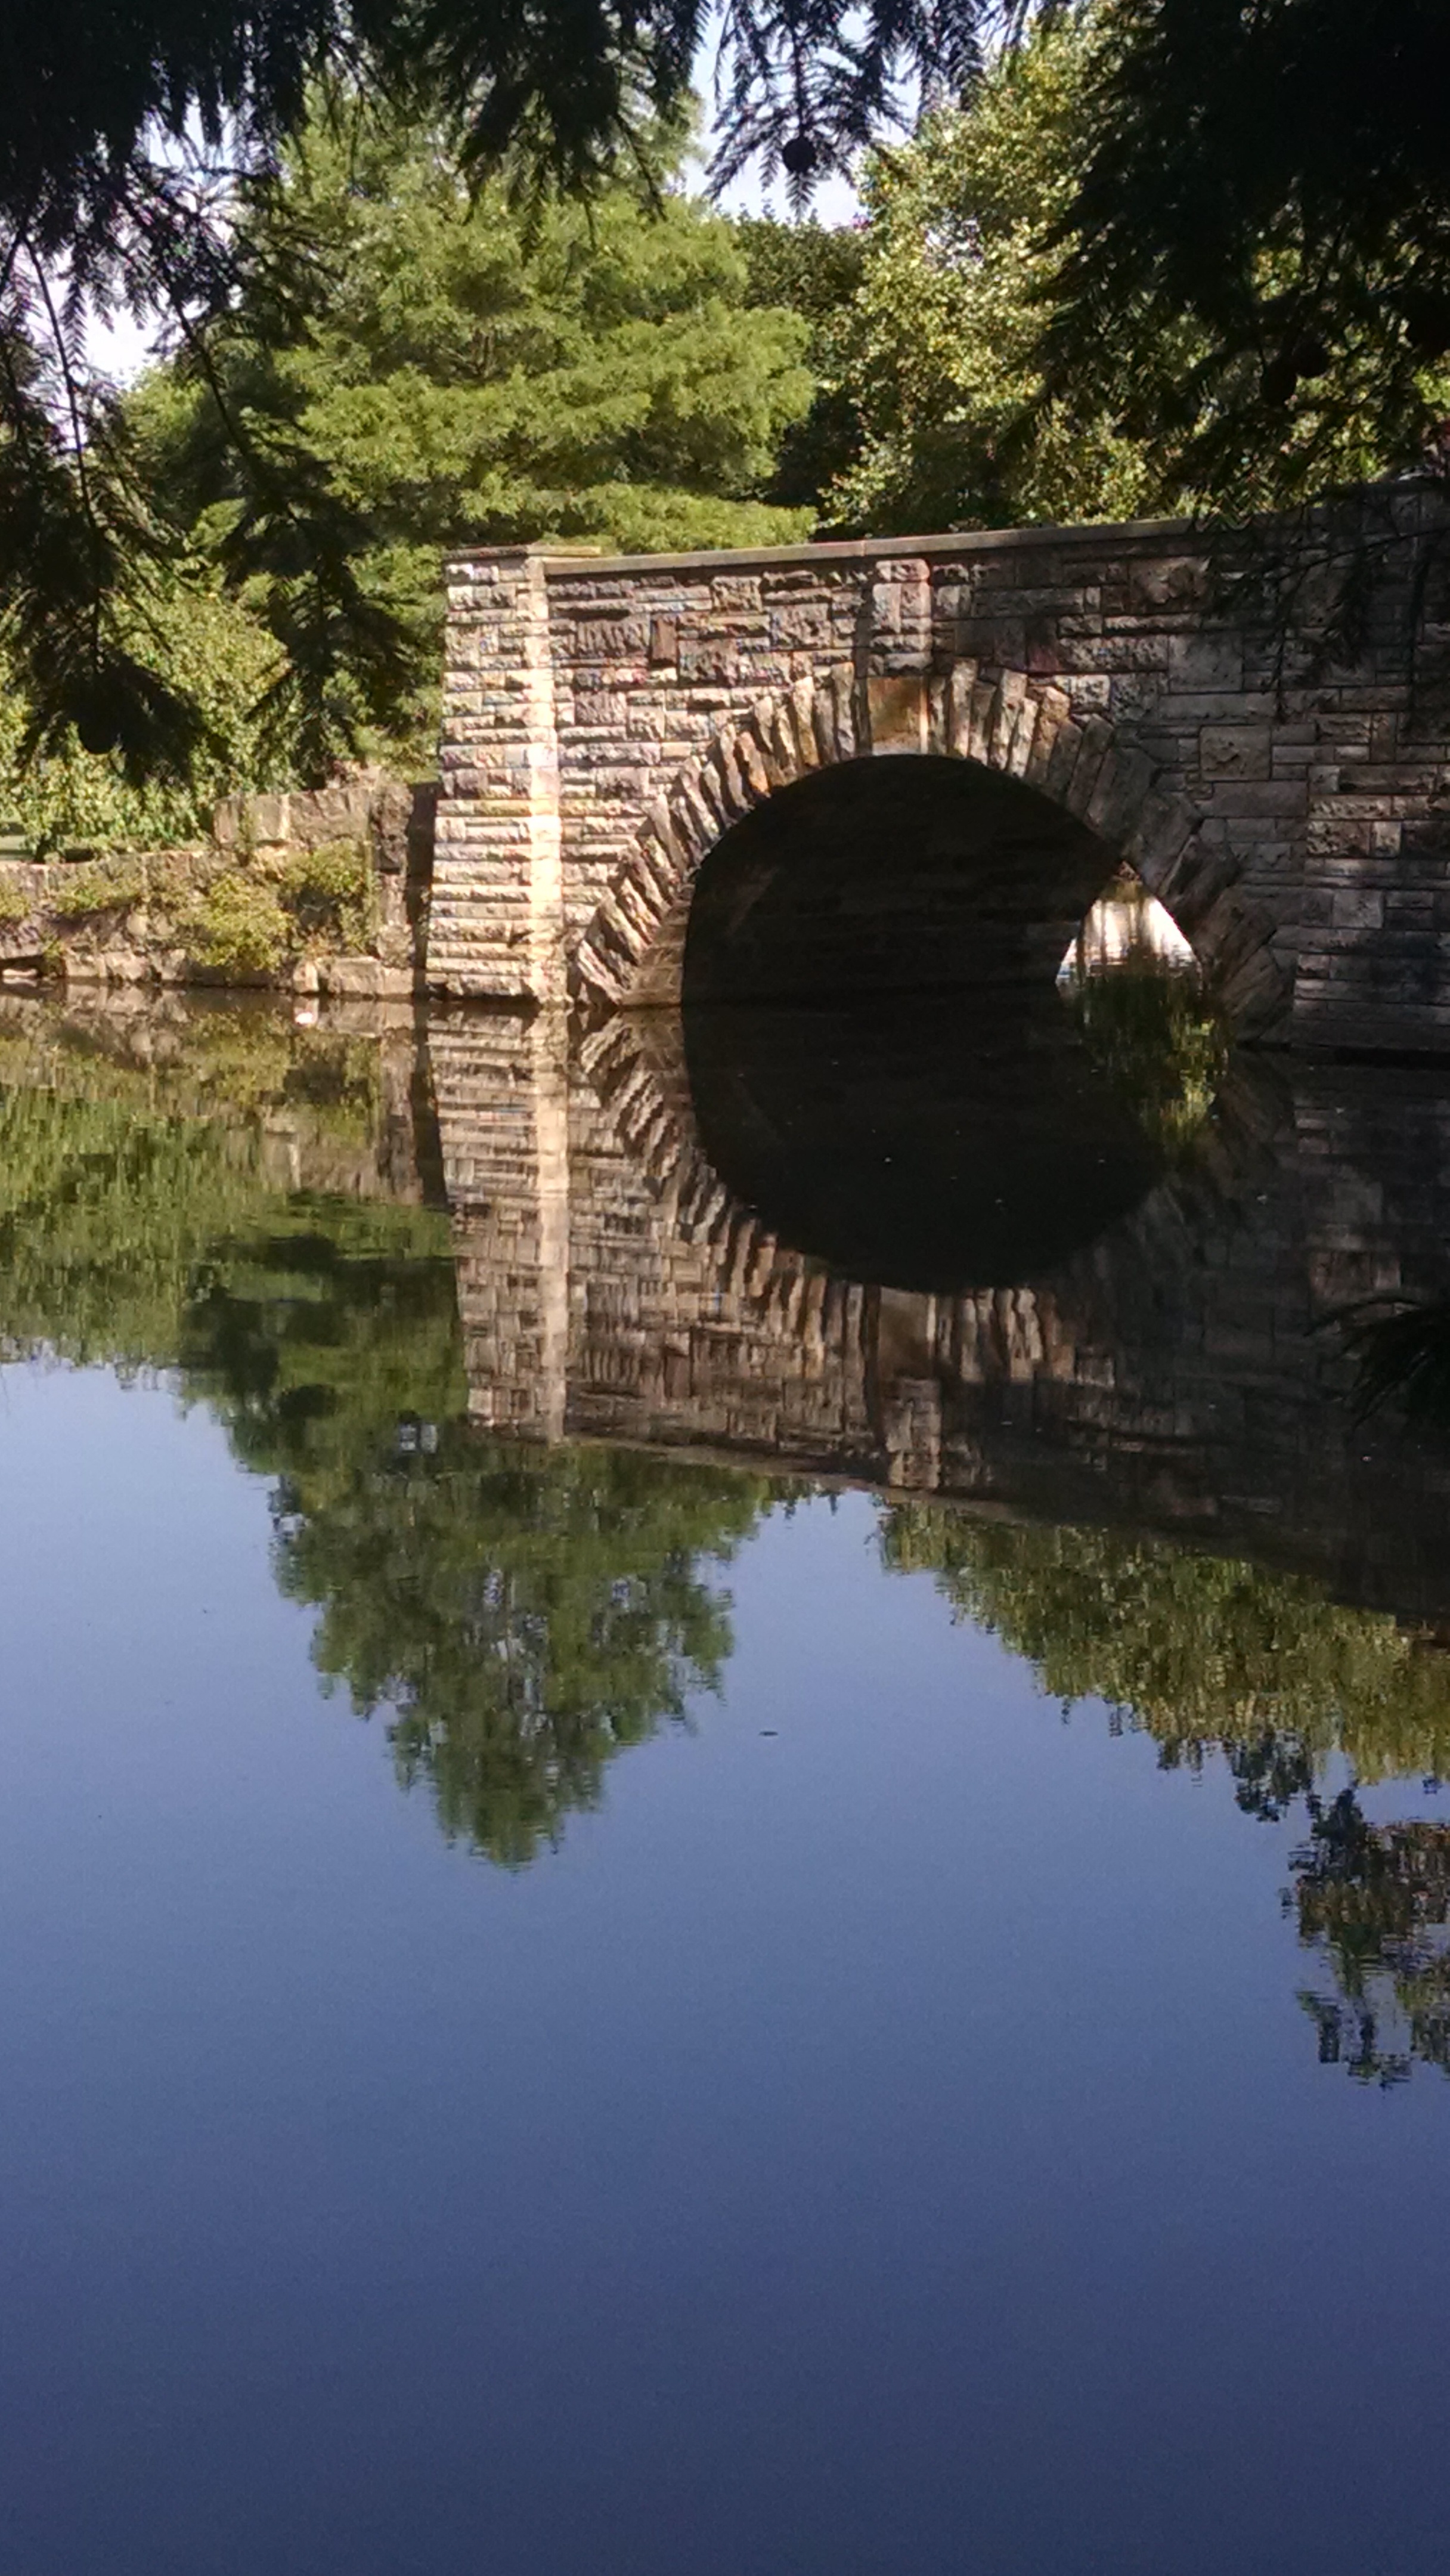
tree, water, bridge, lake, river, summer, pond, spring, green, reflection, park, reservoir, waterway, reflections, water re